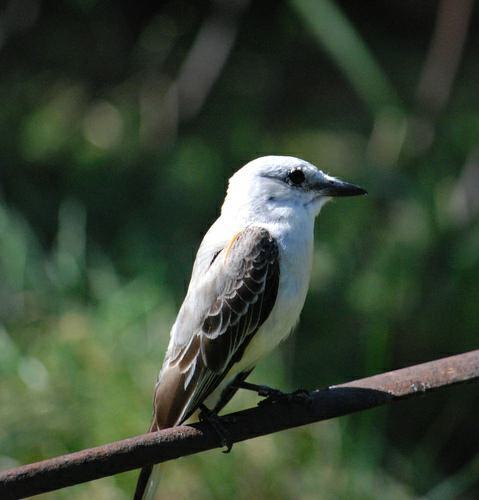
A photo of a scissor tailed flycatcher